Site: brandenburg
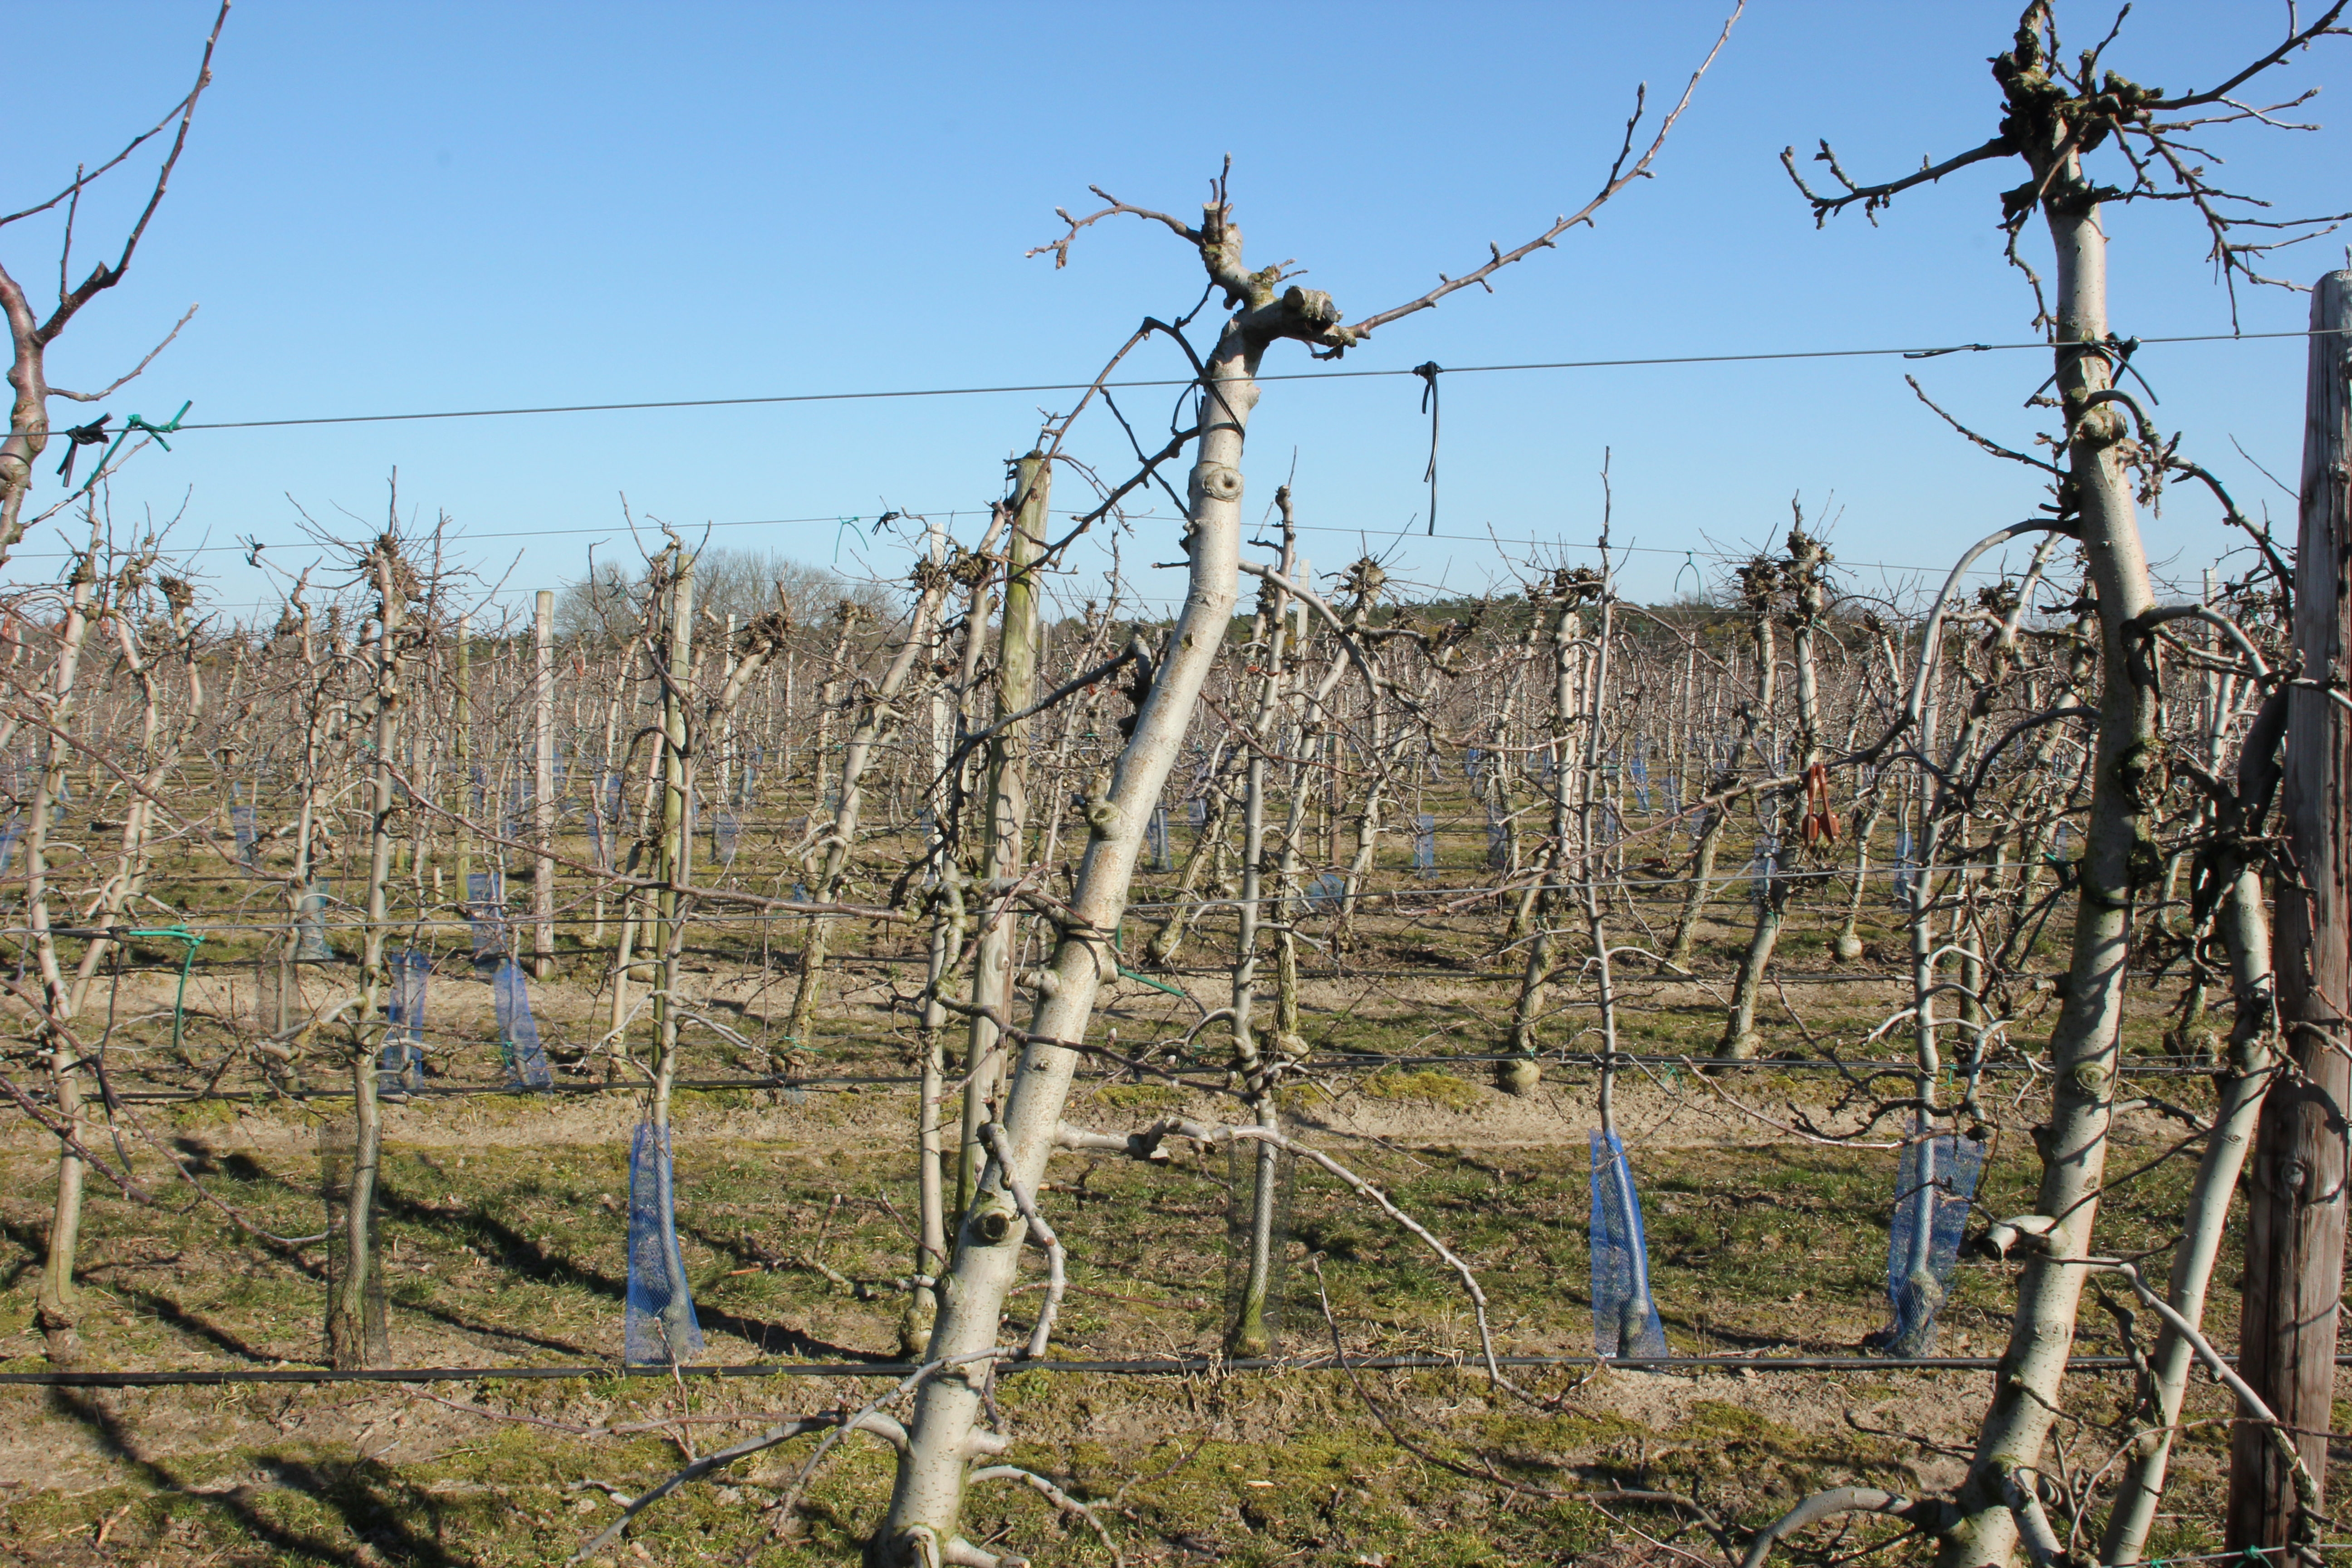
Growth stage (BBCH 03): Bud development